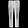
Label: Trouser